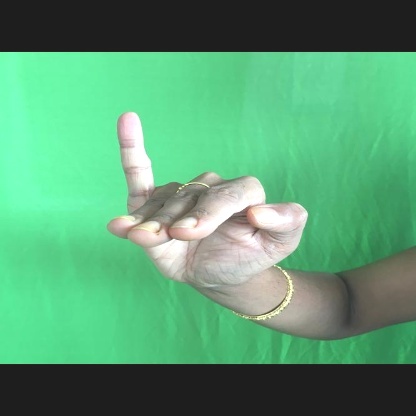
Mudra: Hamsapaksha